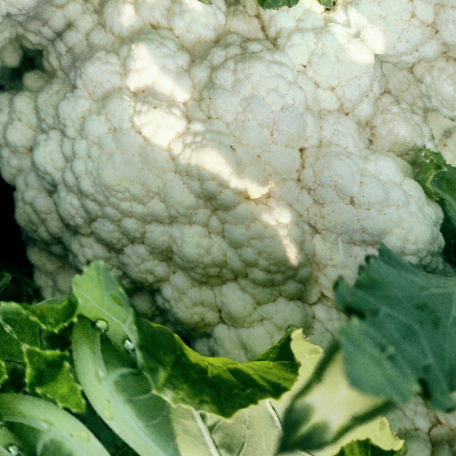
Label: Disease Free